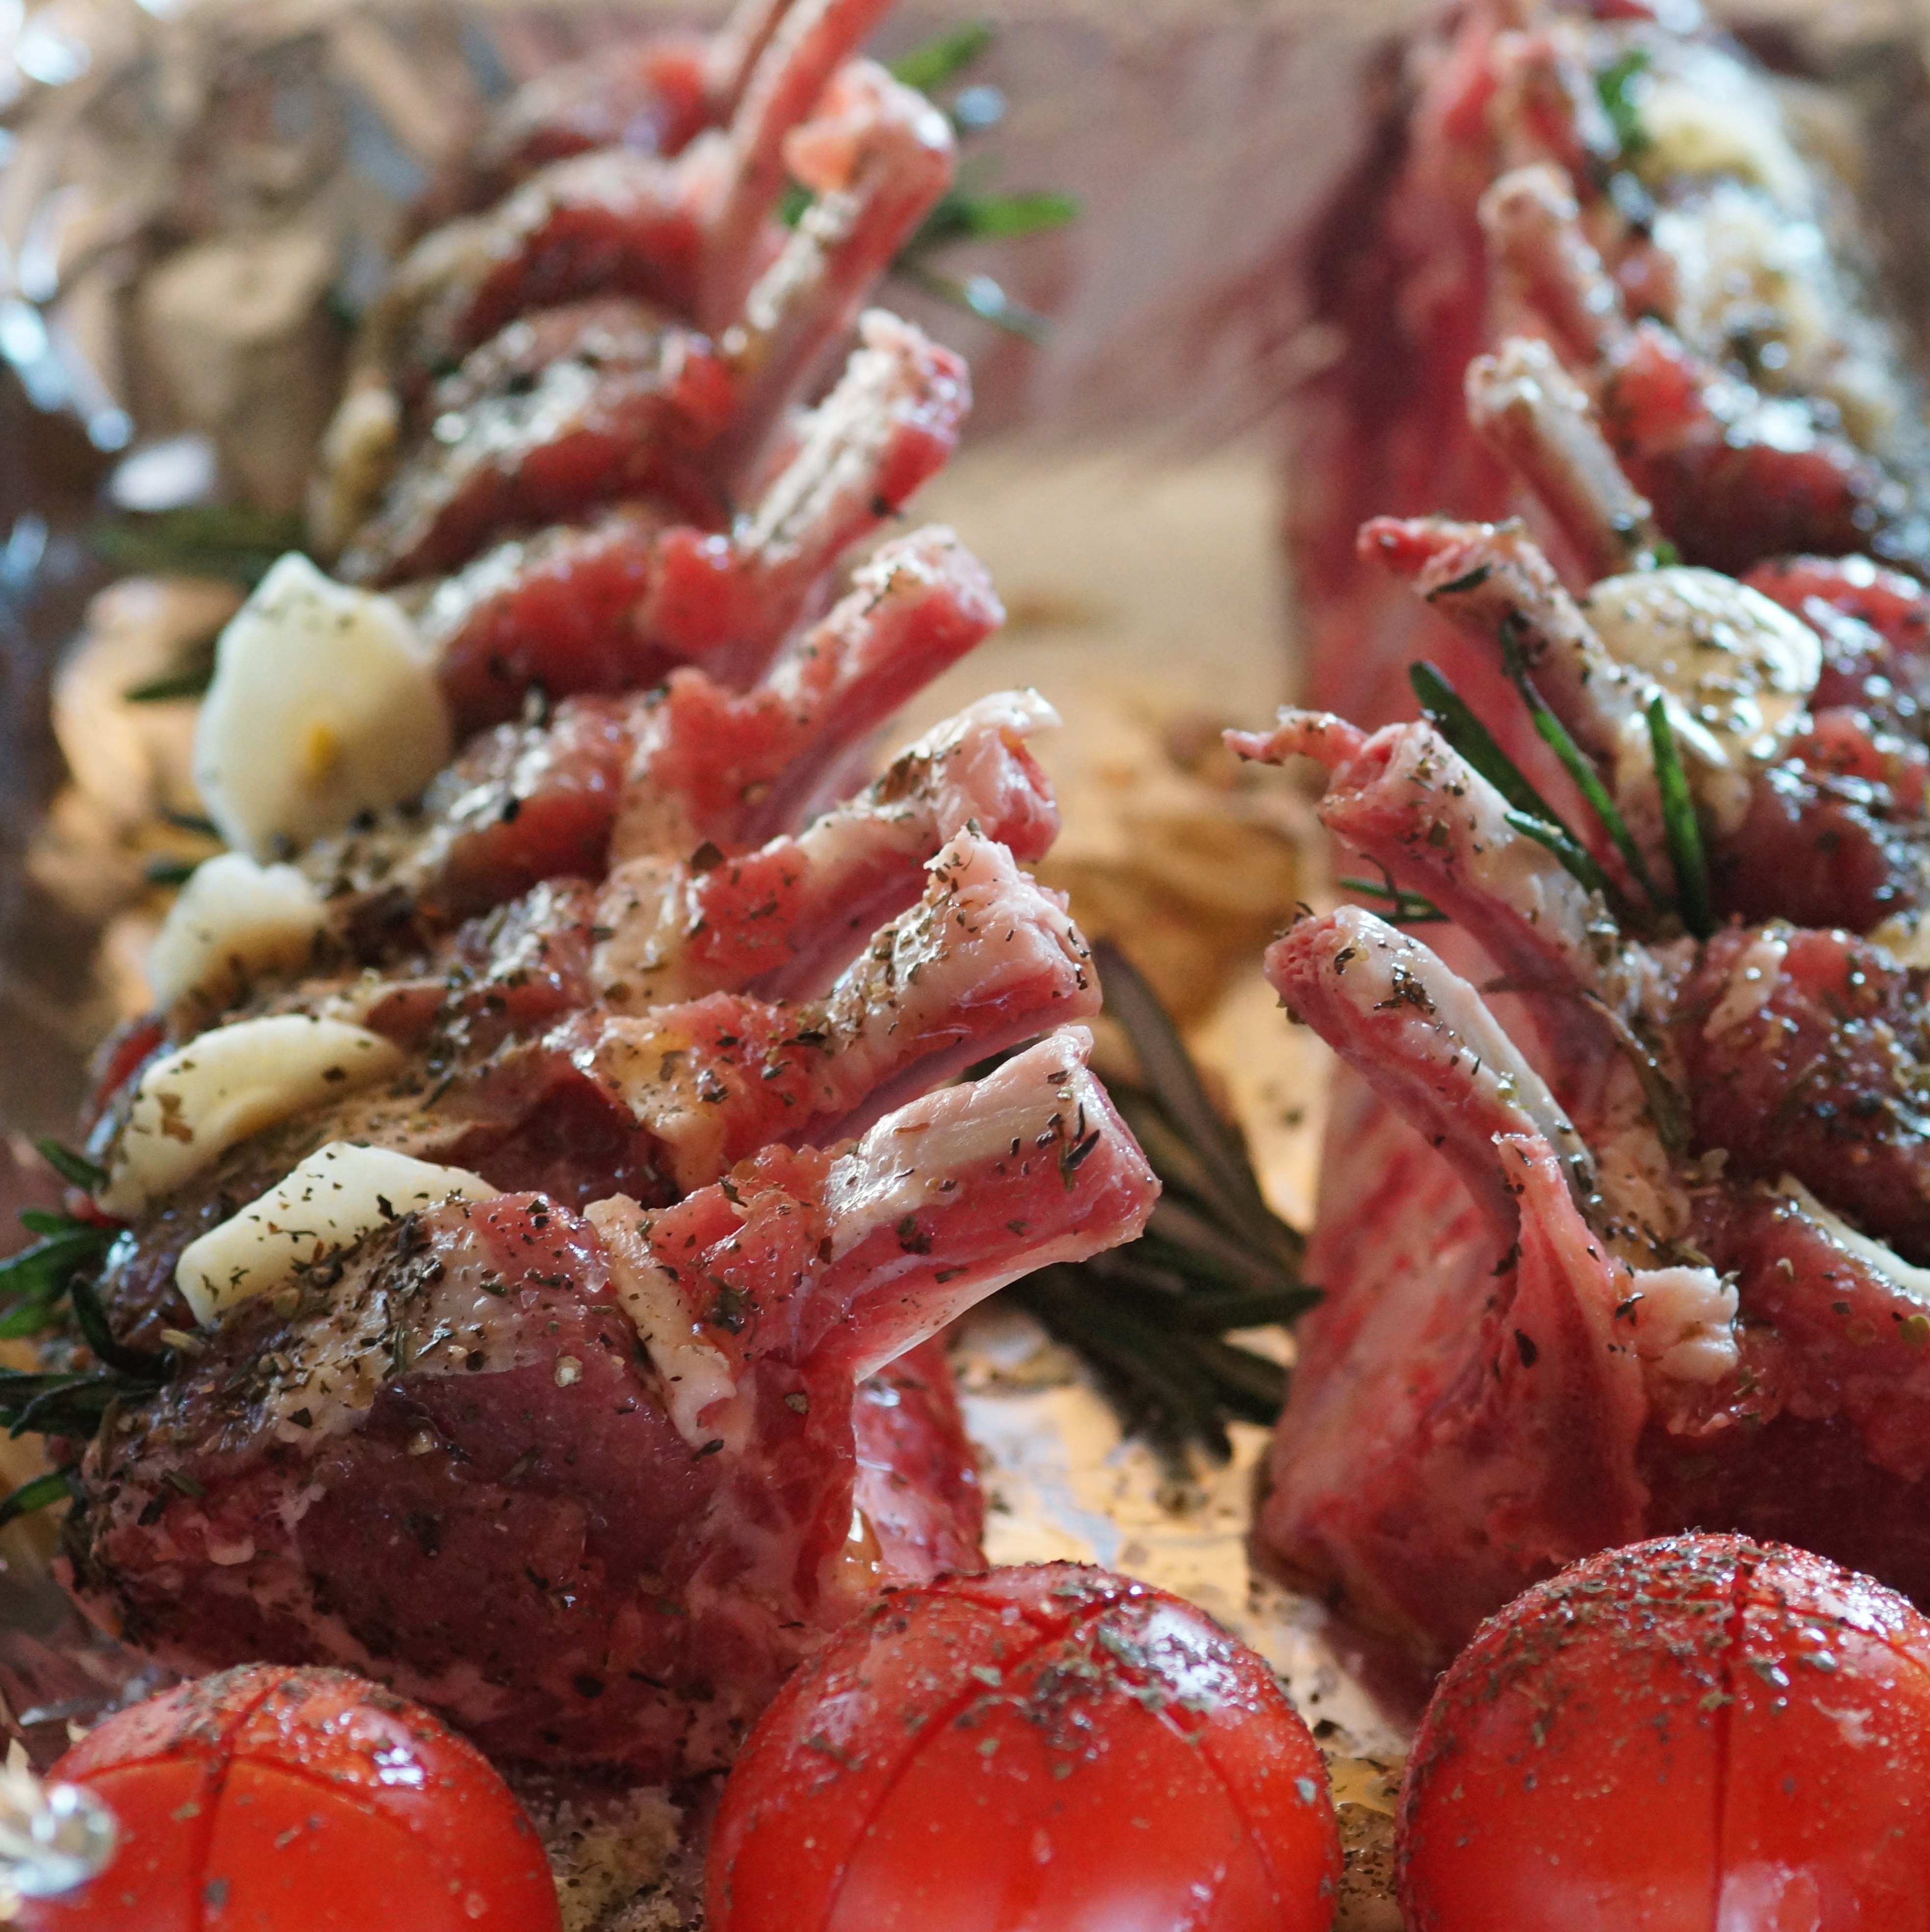
plant, fruit, dish, food, produce, vegetable, kitchen, gourmet, meat, cuisine, tomato, lamb, tomatoes, chop, flowering plant, grilling, tidbit, land plant, potato and tomato genus